Answer in natural language. How many Doorframes are visible in the scene? Choose between the following options: 2, 1, 4, 3 or 0
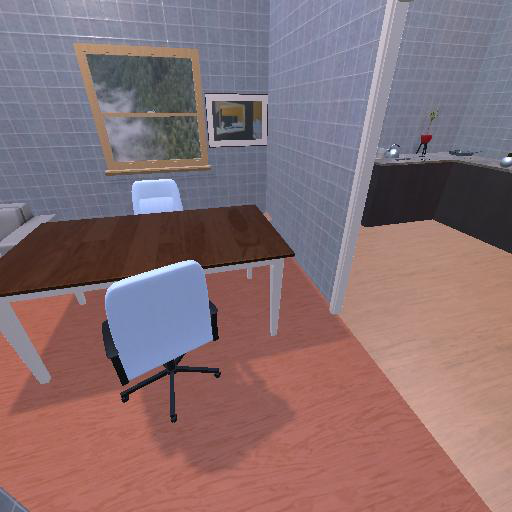
<answer>1</answer>